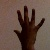
The image shows a hand gesture representing the number 5 in Indian Sign Language.